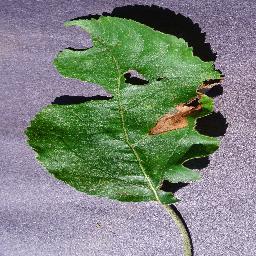
Label: Apple___Black_rot